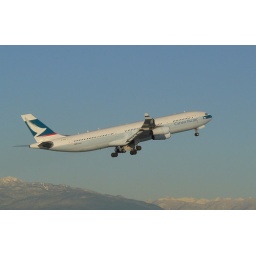
Climbing away from runway 08R in Vancouver with the coast mountains behind it.